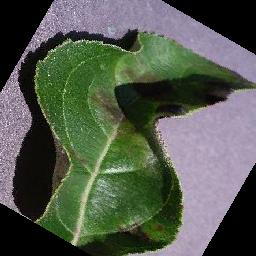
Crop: apple
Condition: scab